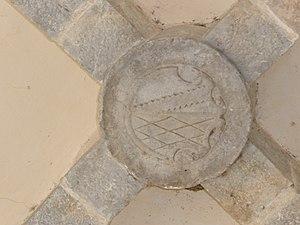
Clé de la voûte en croisée d'ogive du porche du XVIème de l'église de Boussières, aux armes de la famille d'Orchamps (curé de Boussières de l'époque)
L’église Saint-Étienne ou Saint-Pierre de Boussières est une église située à Boussières dans le département français du Doubs.